American Legion

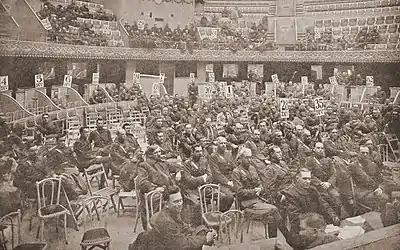
Photograph taken by a photographer who slipped in a half-hour before the session began, with more than half the Paris caucus delegates absent

Having immediately received a blizzard of acceptances to attend the opening of the "Liberty League Caucus", as he had begun to call it, Temporary Secretary Eric Fisher Wood began to search for use of a room of sufficient size to contain the gathering. The Cirque de Paris had been retained, a large, multisided amphitheater that could accommodate about 2,000 people. Delegates began to assemble from all over France. The 10:00 am scheduled start was delayed by various logistical problems, with a beginning finally made shortly after 2:45 pm.